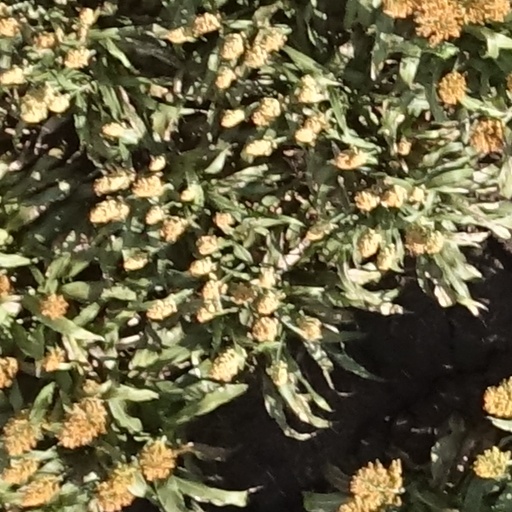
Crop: sorghum